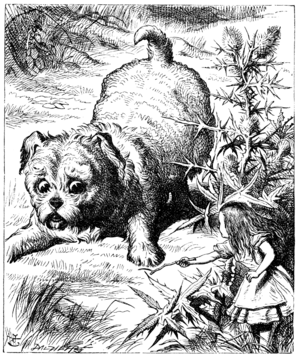
Illustration d'origine (1865), par John Tenniel (28 février 1820 – 25 février 1914), du roman de Lewis Carroll, Alice au pays des merveilles.